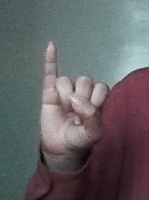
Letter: meem